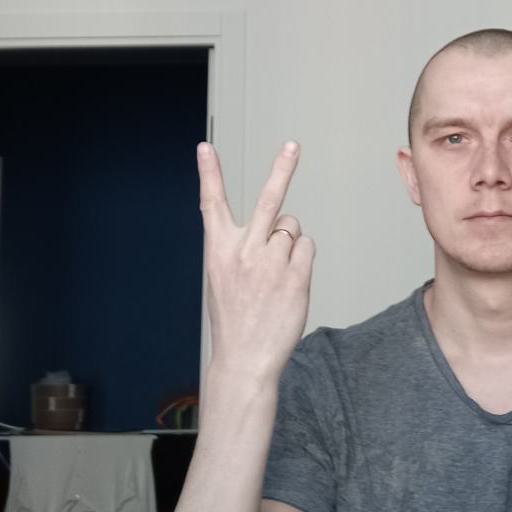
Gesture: peace_inverted